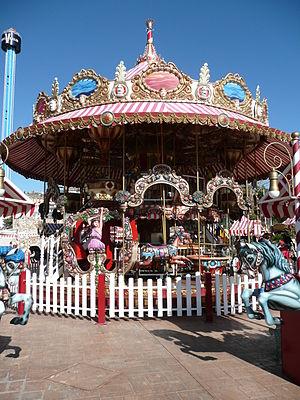
Future World est un parc d'attractions situé à Benalmádena au sud de l'Espagne.